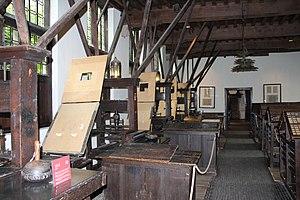
Salle des presses originale du XVIIe siècle. Musée Plantin-Moretus
Christophe Plantin, né vers mai 1520 à Saint-Avertin et mort le 1ᵉʳ juillet 1589 à Anvers, est un relieur et imprimeur de renom.
Le musée Plantin-Moretus est un musée belge consacré à l'imprimerie fondée et dirigée au XVIᵉ siècle par Christophe Plantin dont l'entreprise fut continuée par ses descendants directs, dont son gendre Jan Moretus. Le musée est situé au Vrijdagmarkt à Anvers.
La liste des biens classés de la Communauté flamande de Belgique est une liste de biens culturels mobiliers classés situés Région flamande.